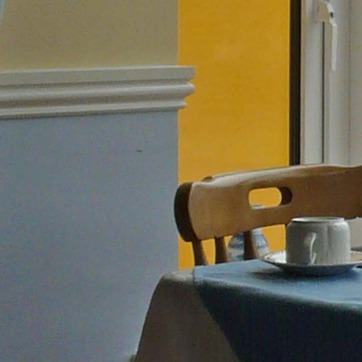
Material: glass